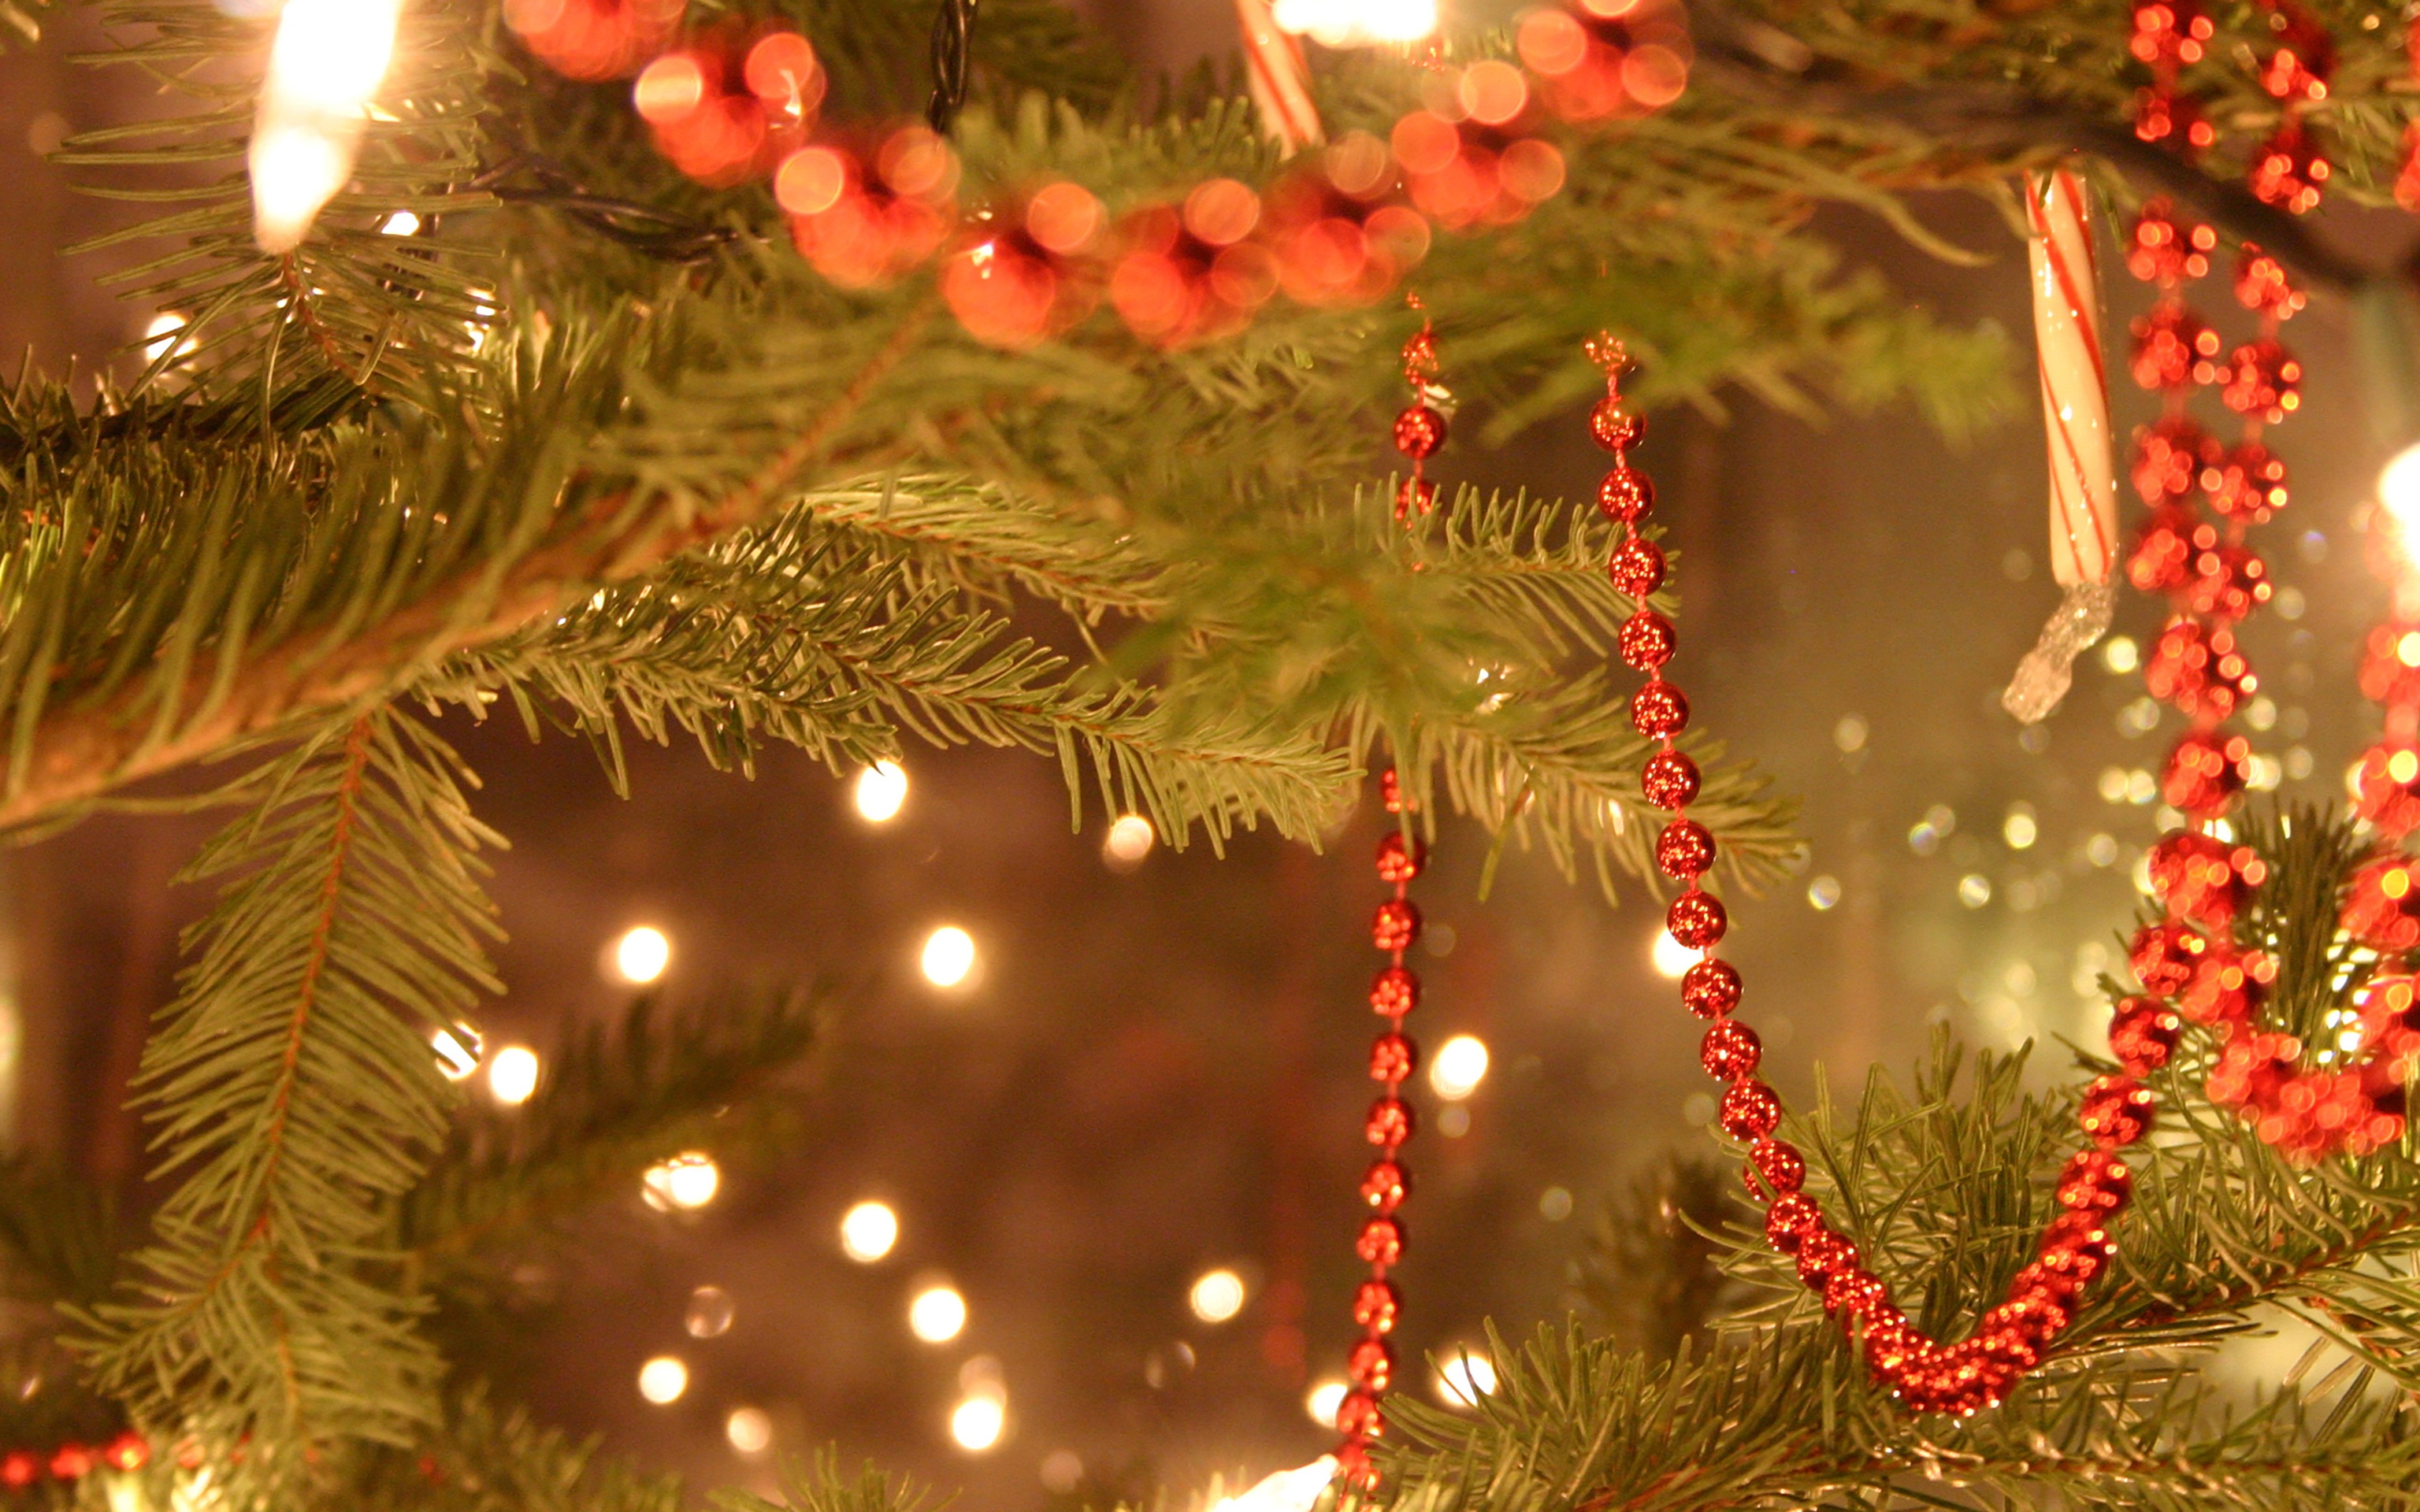
tree, branch, holiday, christmas, fir, decor, christmas tree, festive, christmas decoration, spruce, seasonal, christmas lights, woody plant